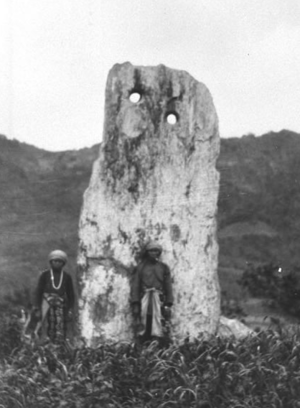
La Préhistoire de Taïwan ne s'achève qu'avec l'arrivée de la Compagnie néerlandaise des Indes orientales en 1624. Elle reste encore peu connue. Les premières traces d'occupation humaine remontent à 30 000–20 000 ans avant le présent, lorsque le détroit de Taïwan était une terre émergée en raison du niveau de la mer très inférieur à ce que l'on connaît aujourd'hui. Ce détroit pouvait alors servir de pont terrestre avec le continent actuel. Il y a environ 5 000 ans, des populations néolithiques de la côte sud-est de la Chine se sont installées sur l'île. On suppose que ces populations parlaient des langues austronésiennes, lesquelles langues se sont dispersées de Taïwan à travers les îles du Pacifique et l'océan Indien. Les actuels aborigènes taïwanais sont considérés comme leurs descendants.